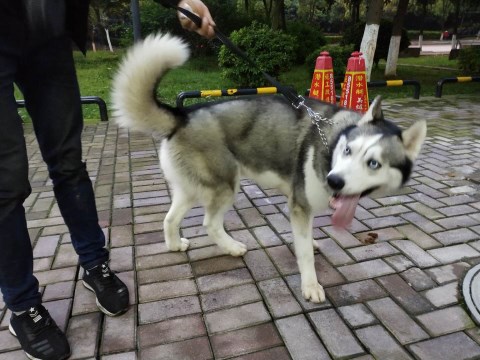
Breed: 1160-n000003-Siberian_husky